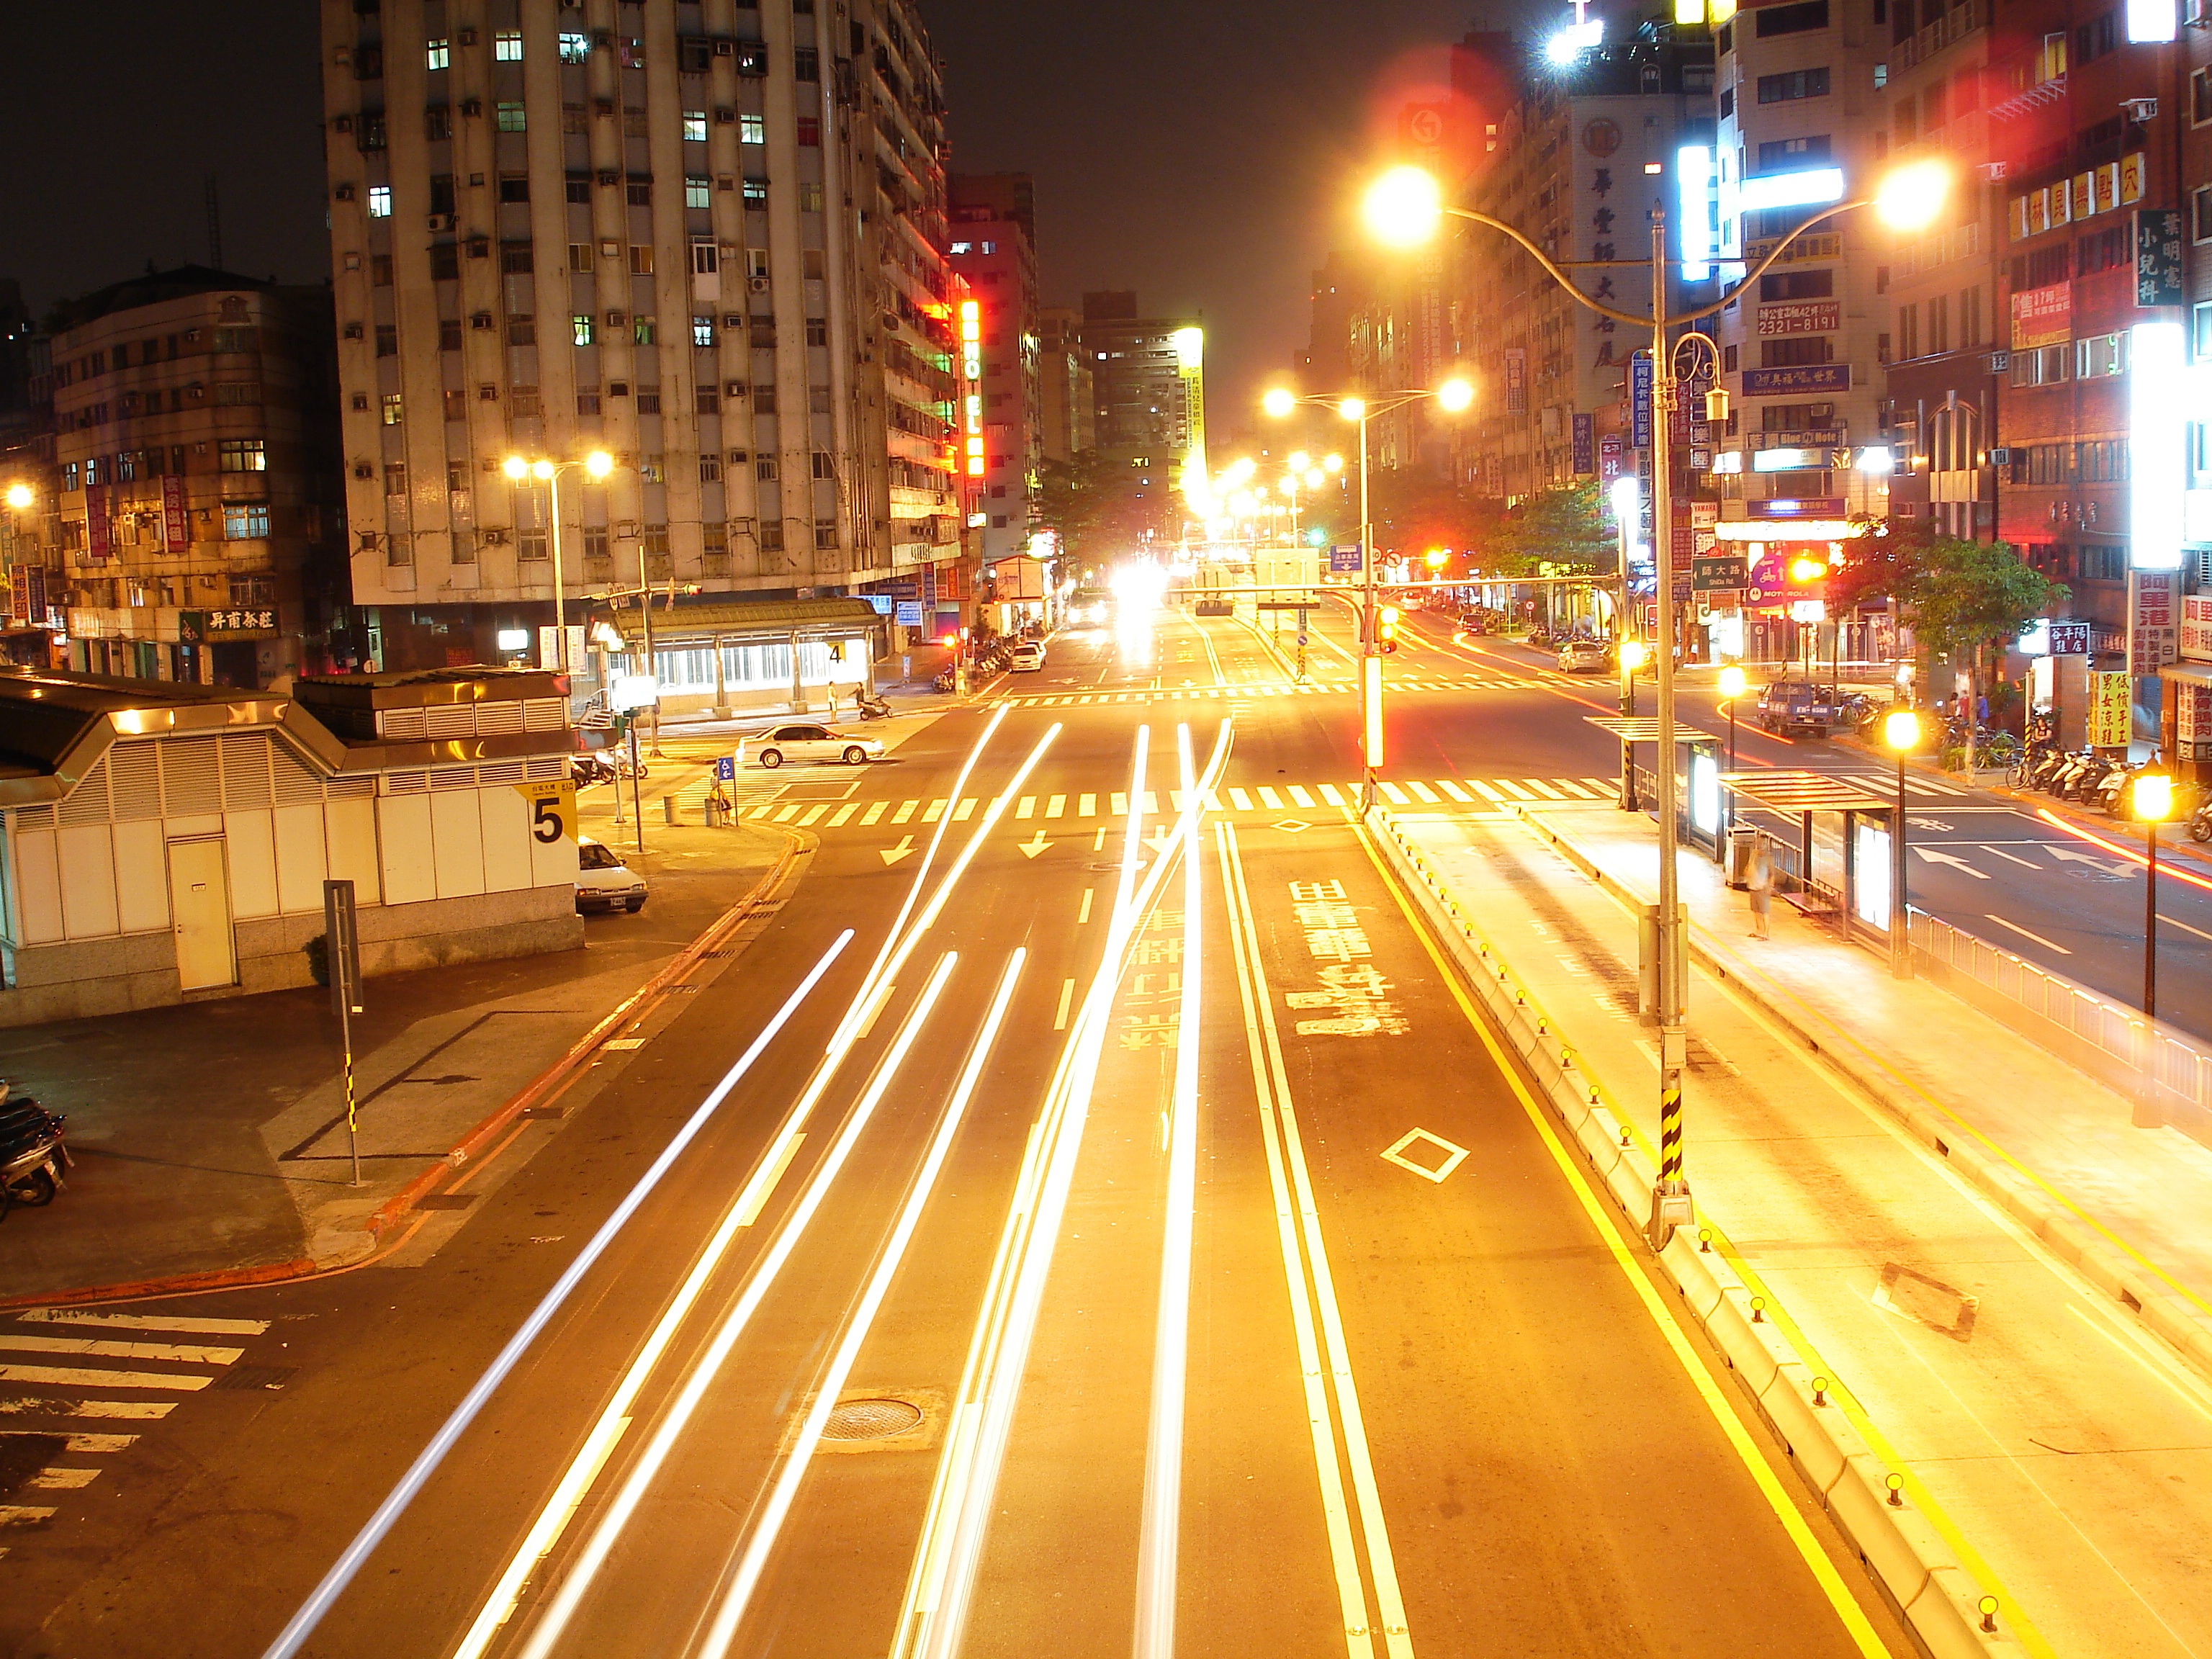
pedestrian, light, road, traffic, street, night, building, city, photo, cityscape, downtown, travel, evening, lane, lighting, streetlights, infrastructure, cars, bright, scene, taipei, taiwan, night photo, urban area, human settlement, metropolitan area